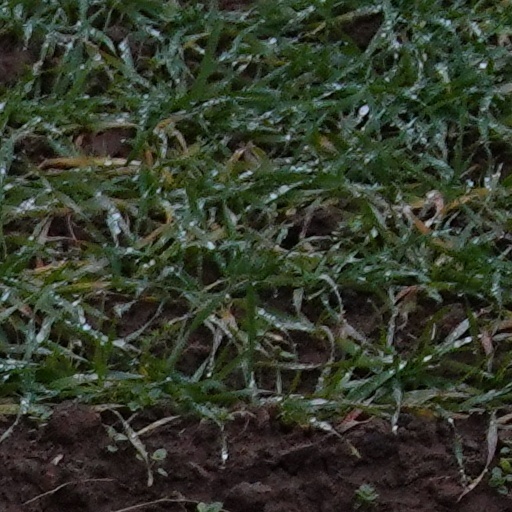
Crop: wheat